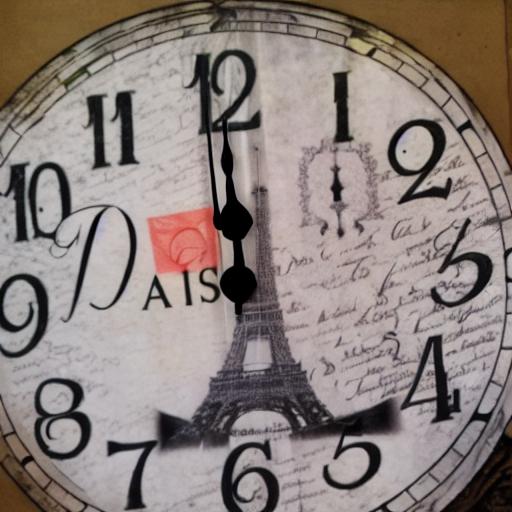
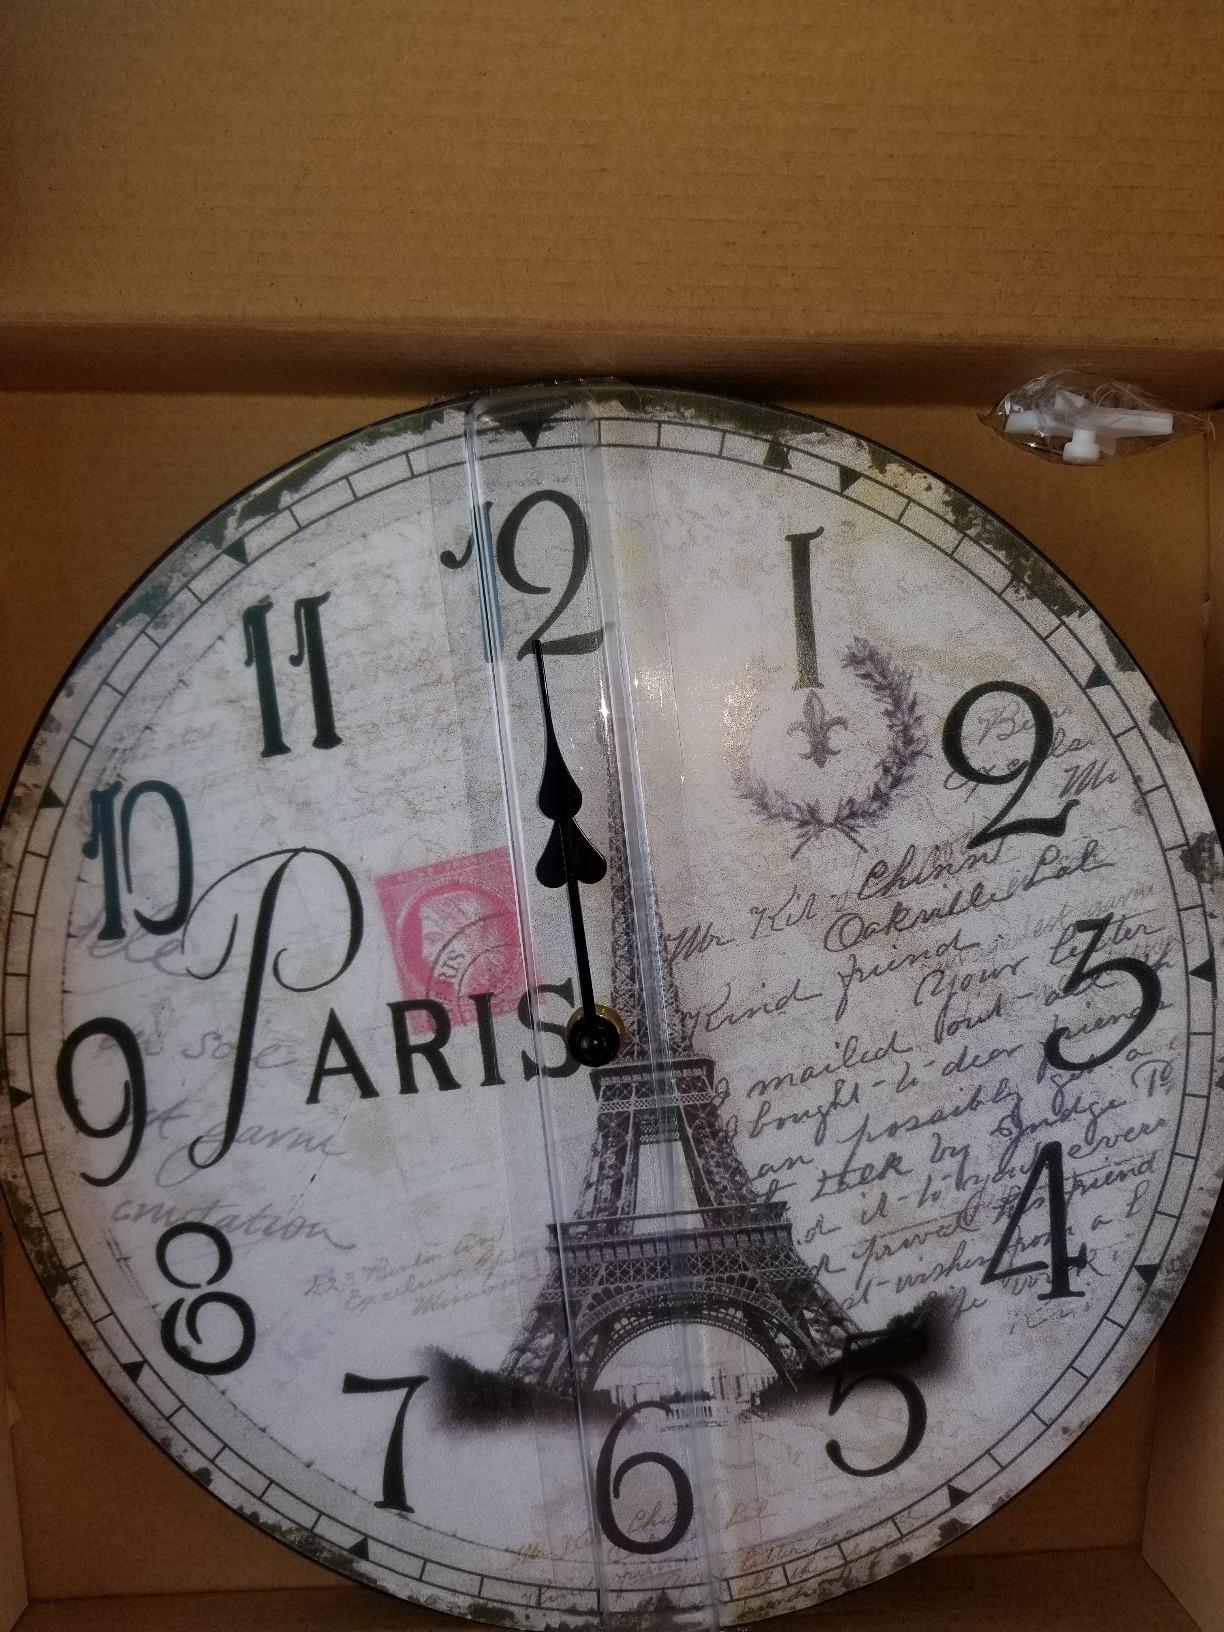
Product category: clock
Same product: no